Georgians

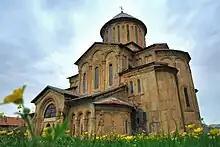
Gelati Monastery, one of the most significant religious structures in Georgia, located near the former capital city of Kutaisi.

According to Orthodox tradition, Christianity was first preached in Georgia by the Apostles Simon and Andrew in the 1st century. It became the state religion of Kartli (Iberia) in 319 or 326. At the same time, in the first centuries A.D., the cult of Mithras, pagan beliefs, and Zoroastrianism were commonly practiced in Georgia. The conversion of Kartli to Christianity is credited to St. Nino of Cappadocia. Christianity gradually replaced all the former religions except Zoroastrianism, which become a second established religion in Iberia after the Peace of Acilisene in 378. The conversion to Christianity eventually placed the Georgians permanently on the front line of conflict between the Islamic and Christian world. Georgians remained mostly Christian despite repeated invasions by Muslim powers, and long episodes of foreign domination.